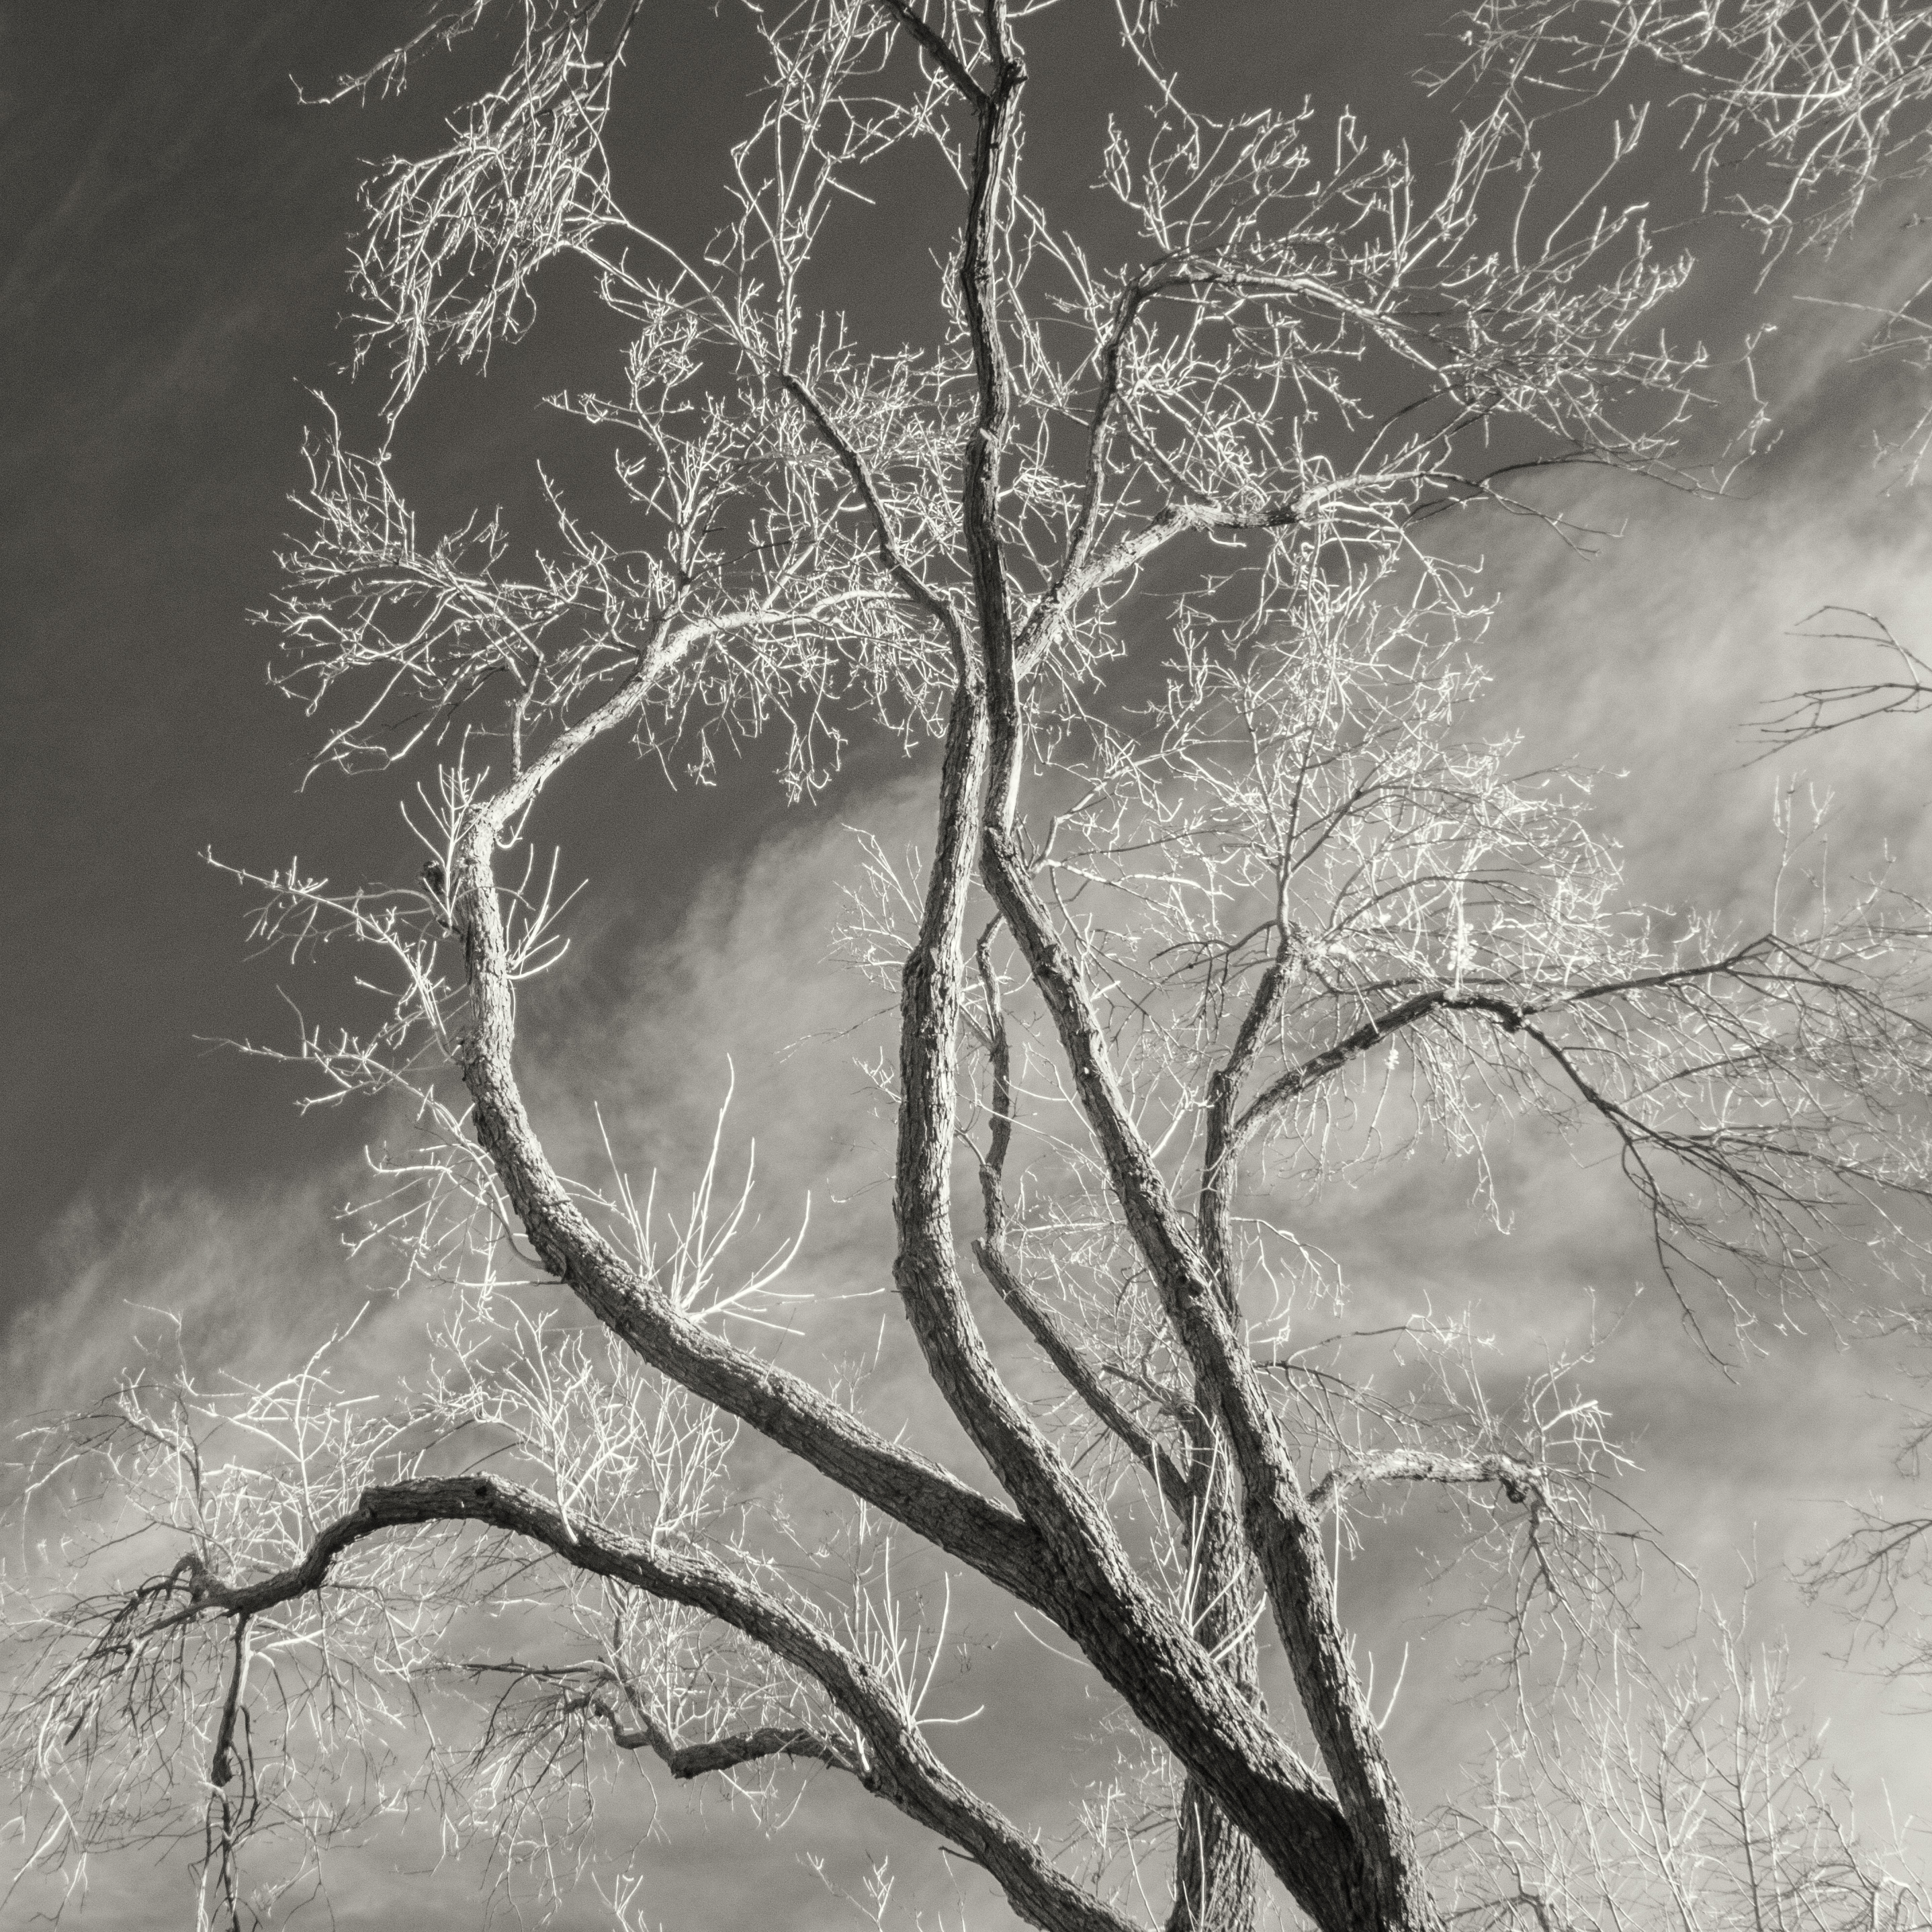
tree, nature, branch, snow, winter, black and white, plant, sunlight, frost, ice, weather, darkness, monochrome, twig, 365, project365, freezing, monochrome photography, atmospheric phenomenon, woody plant